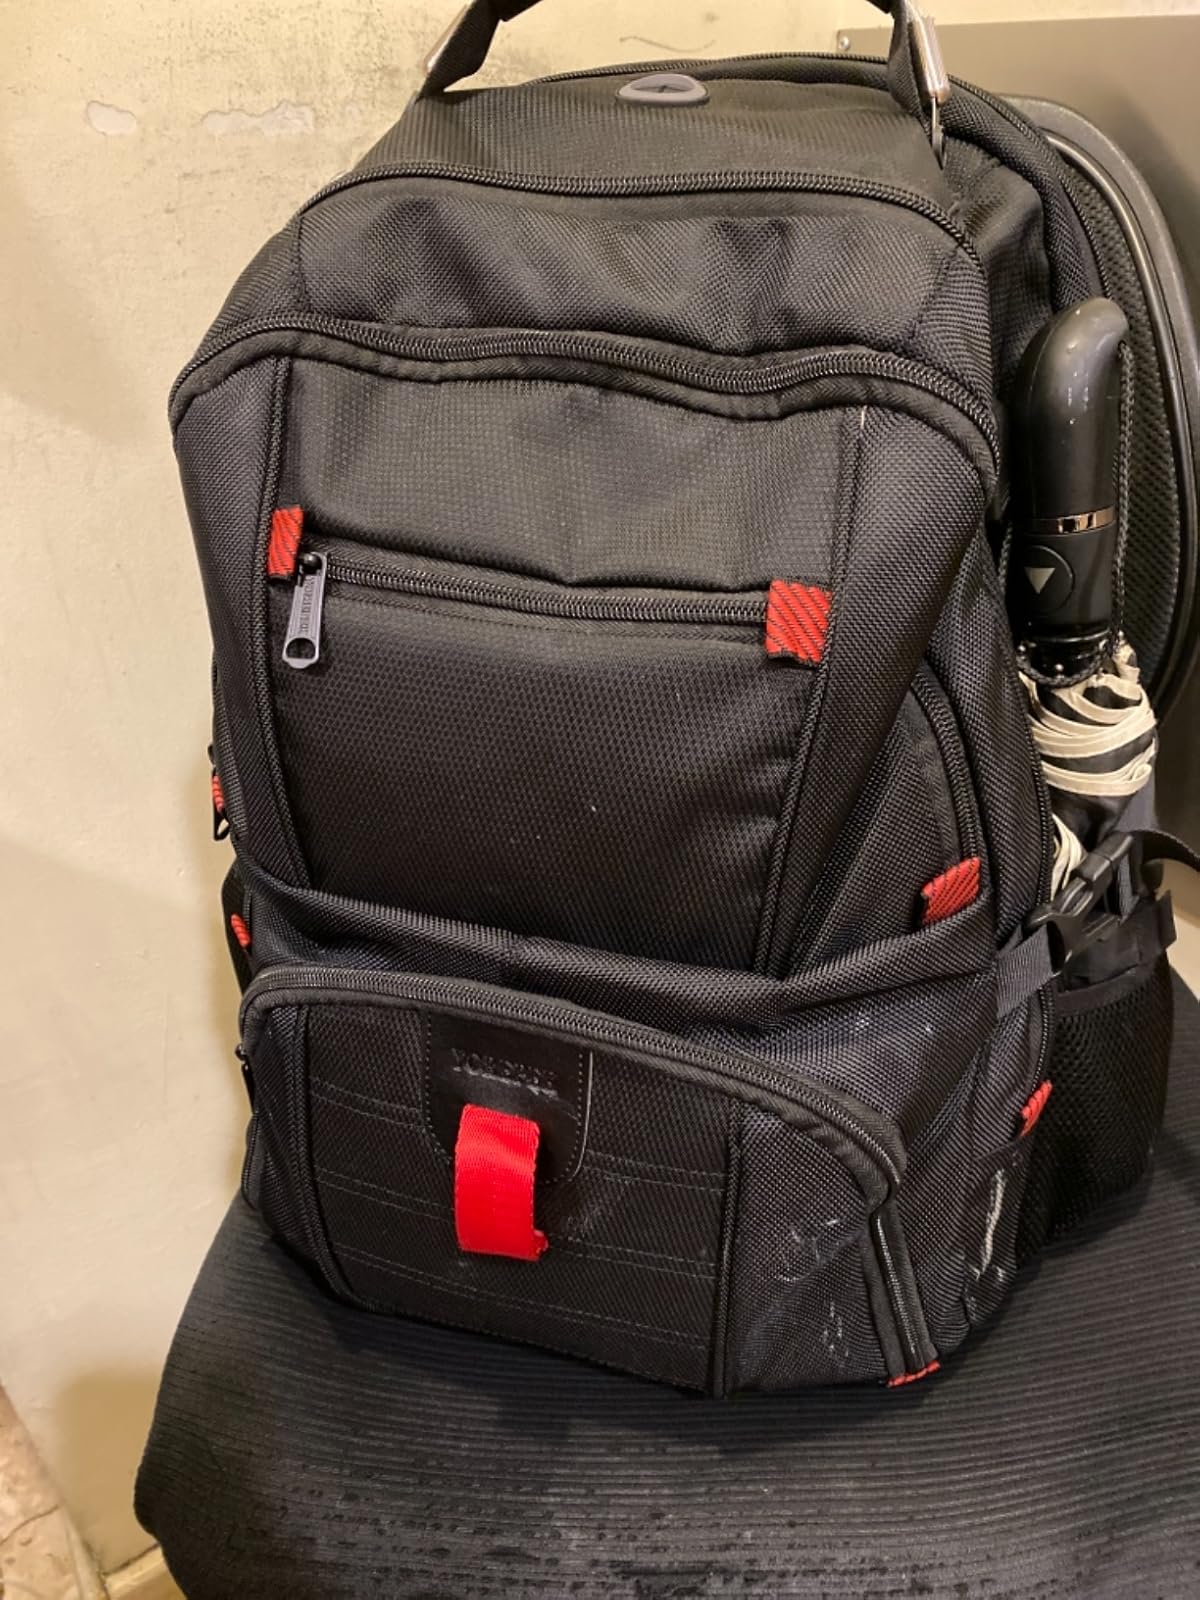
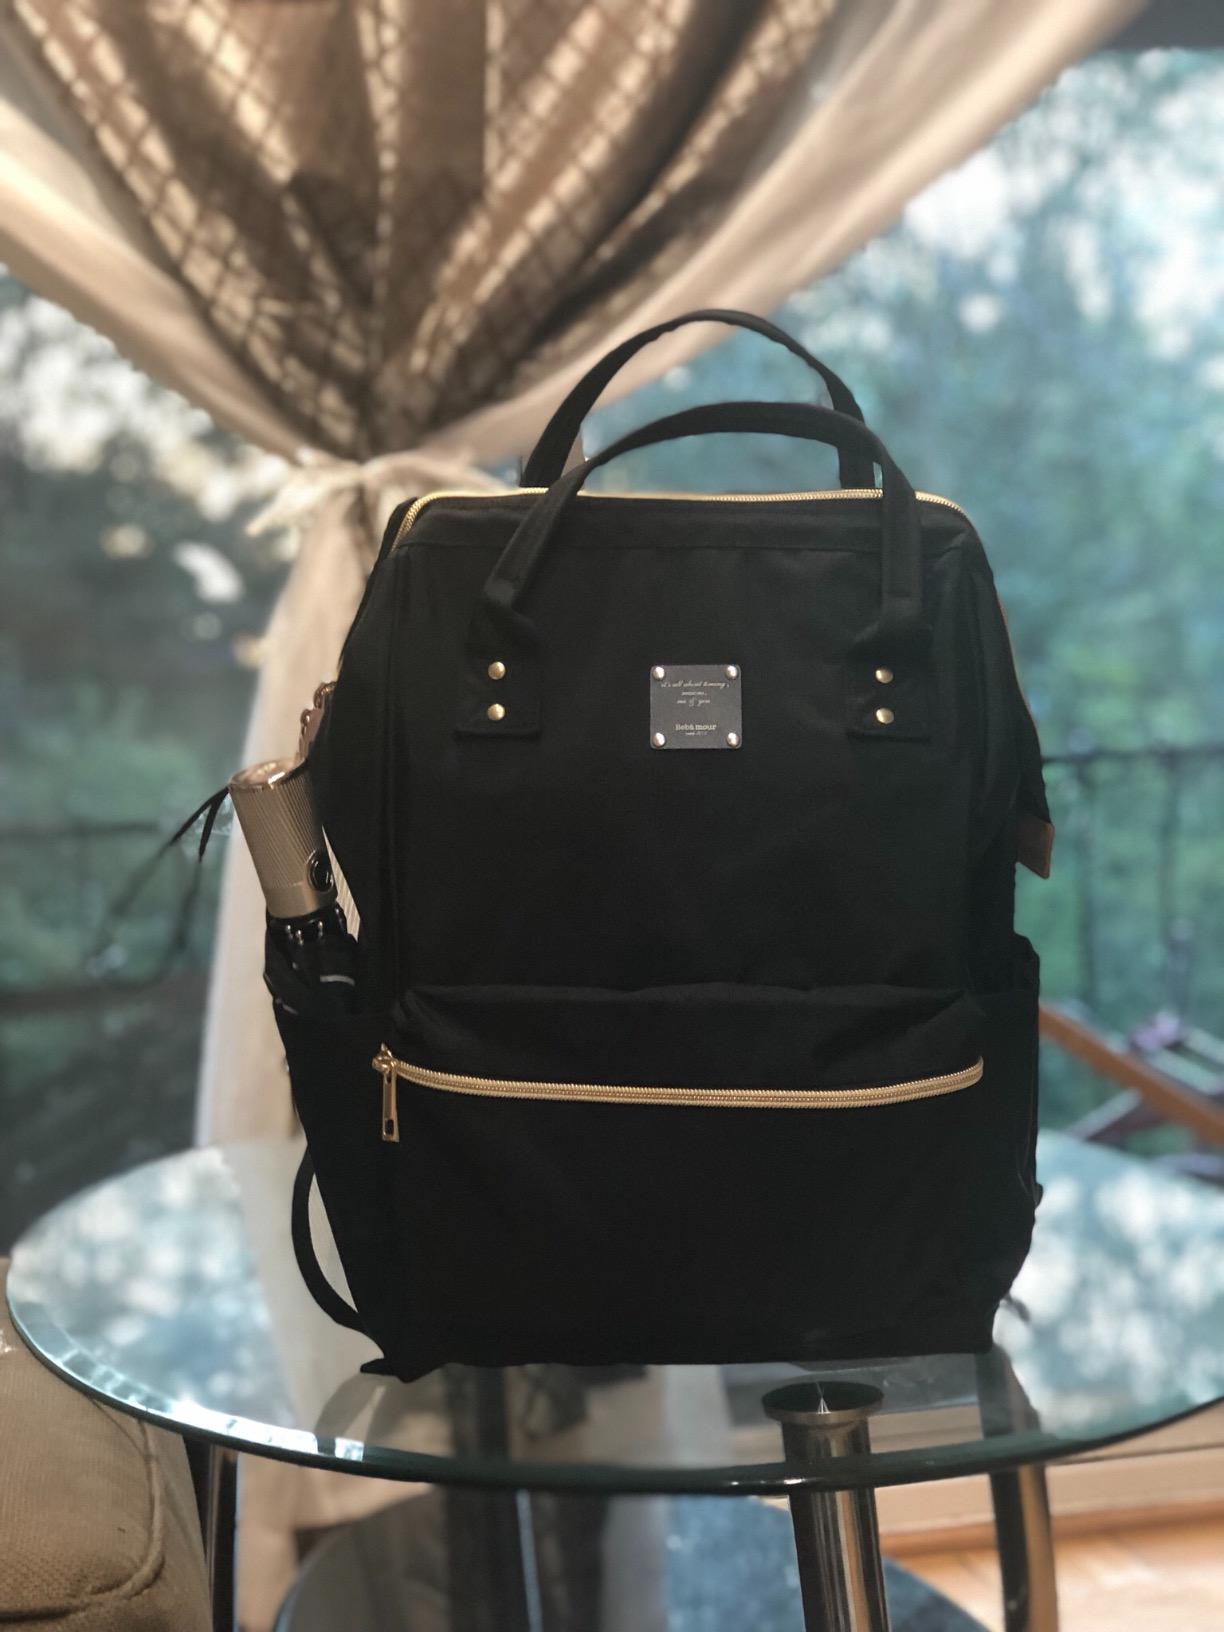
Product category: bag
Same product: no